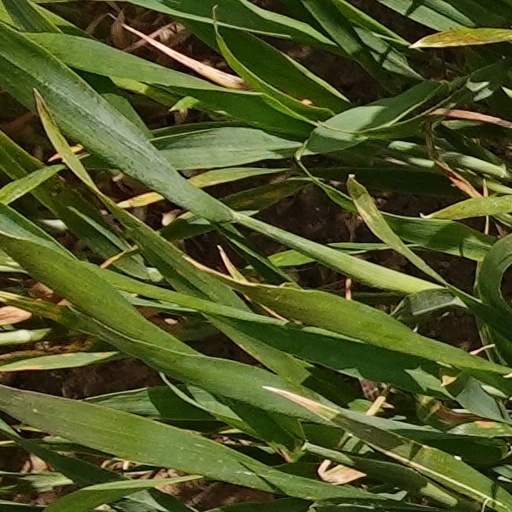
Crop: wheat